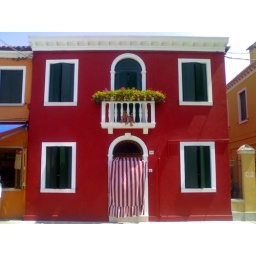
red house in Burano island